Cuernavaca

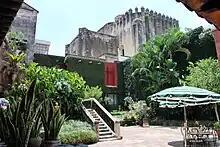
Museum Courtyard

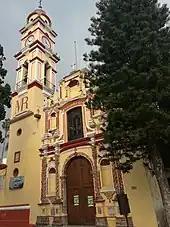
Atrium and façade of the Nuestra Señora de los Milagros Church

The Robert Brady Museum is on Nezahualcoyotl Street and occupies the building known as the "Casa de la Torre", originally part of the monastery of La Asunción. In 1960, it was purchased by the U.S. artist, Robert Brady, who transformed it into his home and a private art and collectible museum. It contains a collection of art and crafts from around the world as well as the original "Self-Portrait with Monkey" painted by Frida Kahlo. Other works are by artists such as Miguel Cobarruvias, Pelegrí Clavé, María Izquierdo, and Rufino Tamayo. Non-Mexican paintings include those from North America and Europe. Other objects in the collection include antique furniture, African and Indian crafts, and archeological pieces. The collection occupies fourteen rooms of the old house, which has been kept mostly the way it was when Brady died in 1986 and bequeathed the house and its contents to the city.